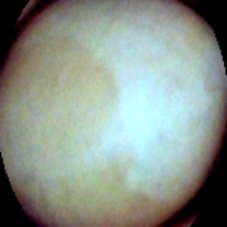
Label: Intact